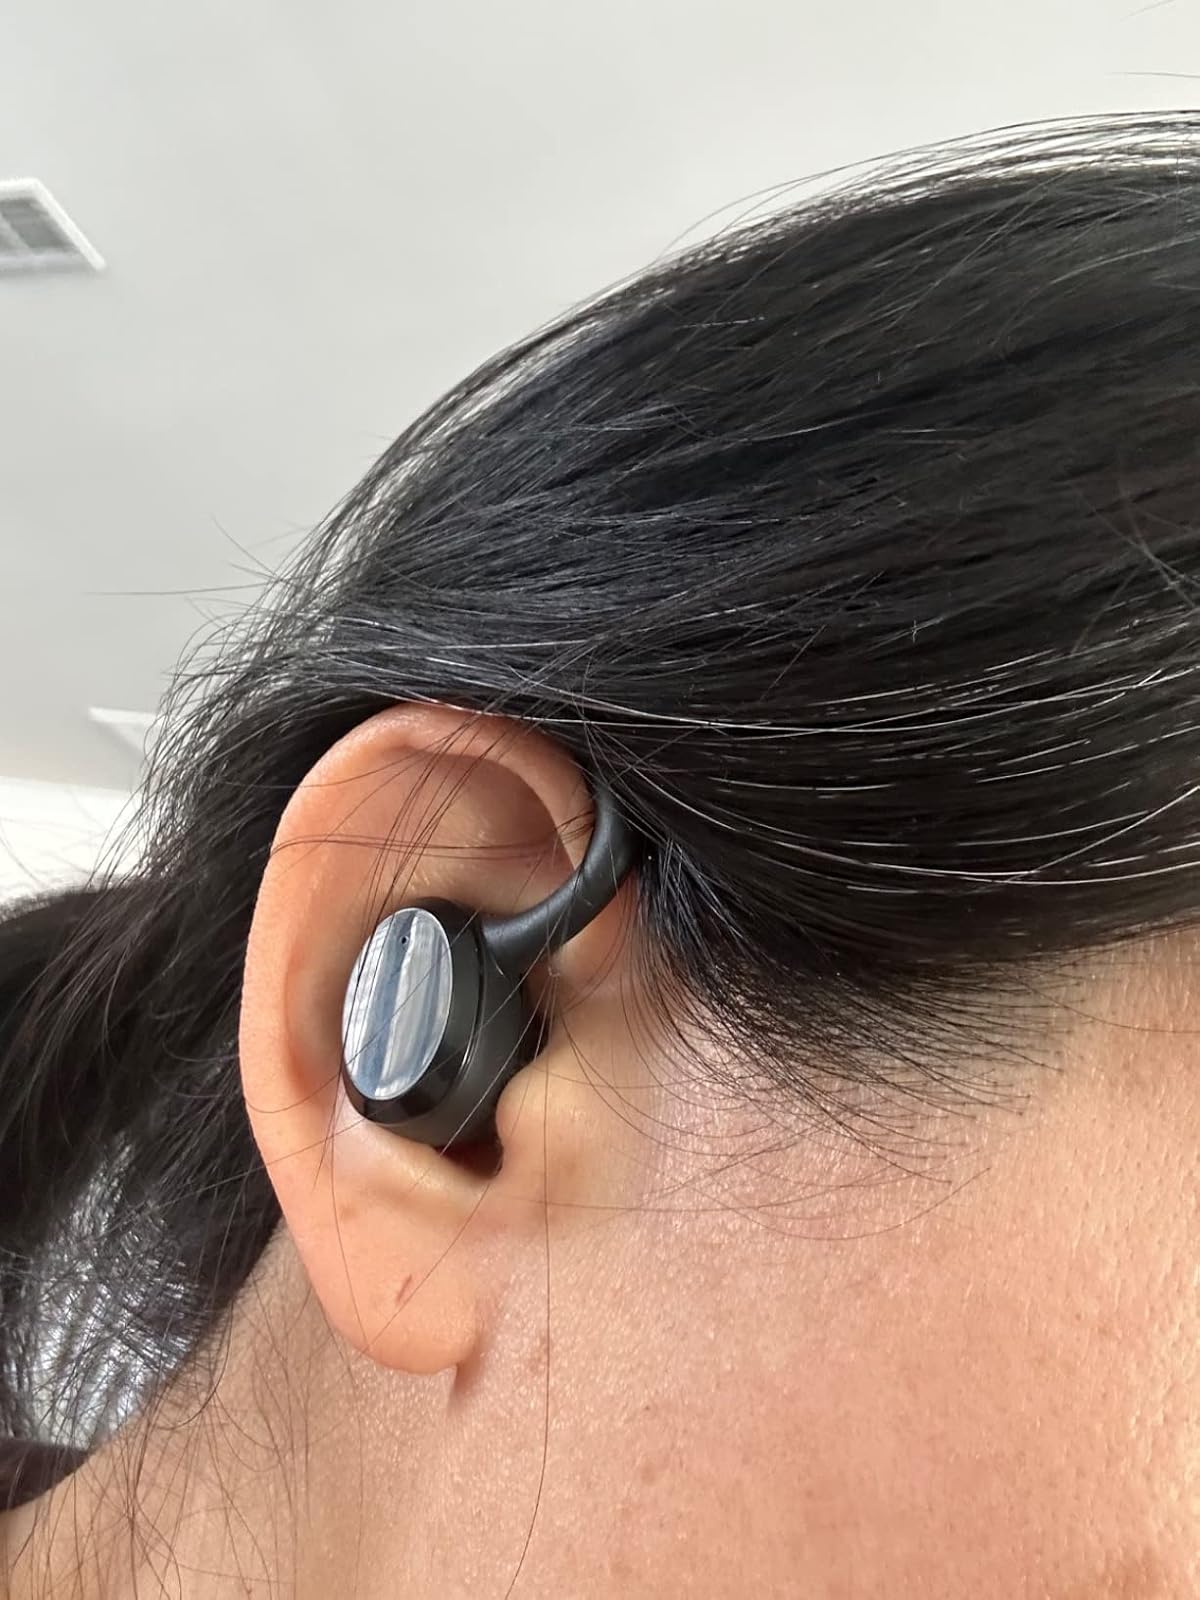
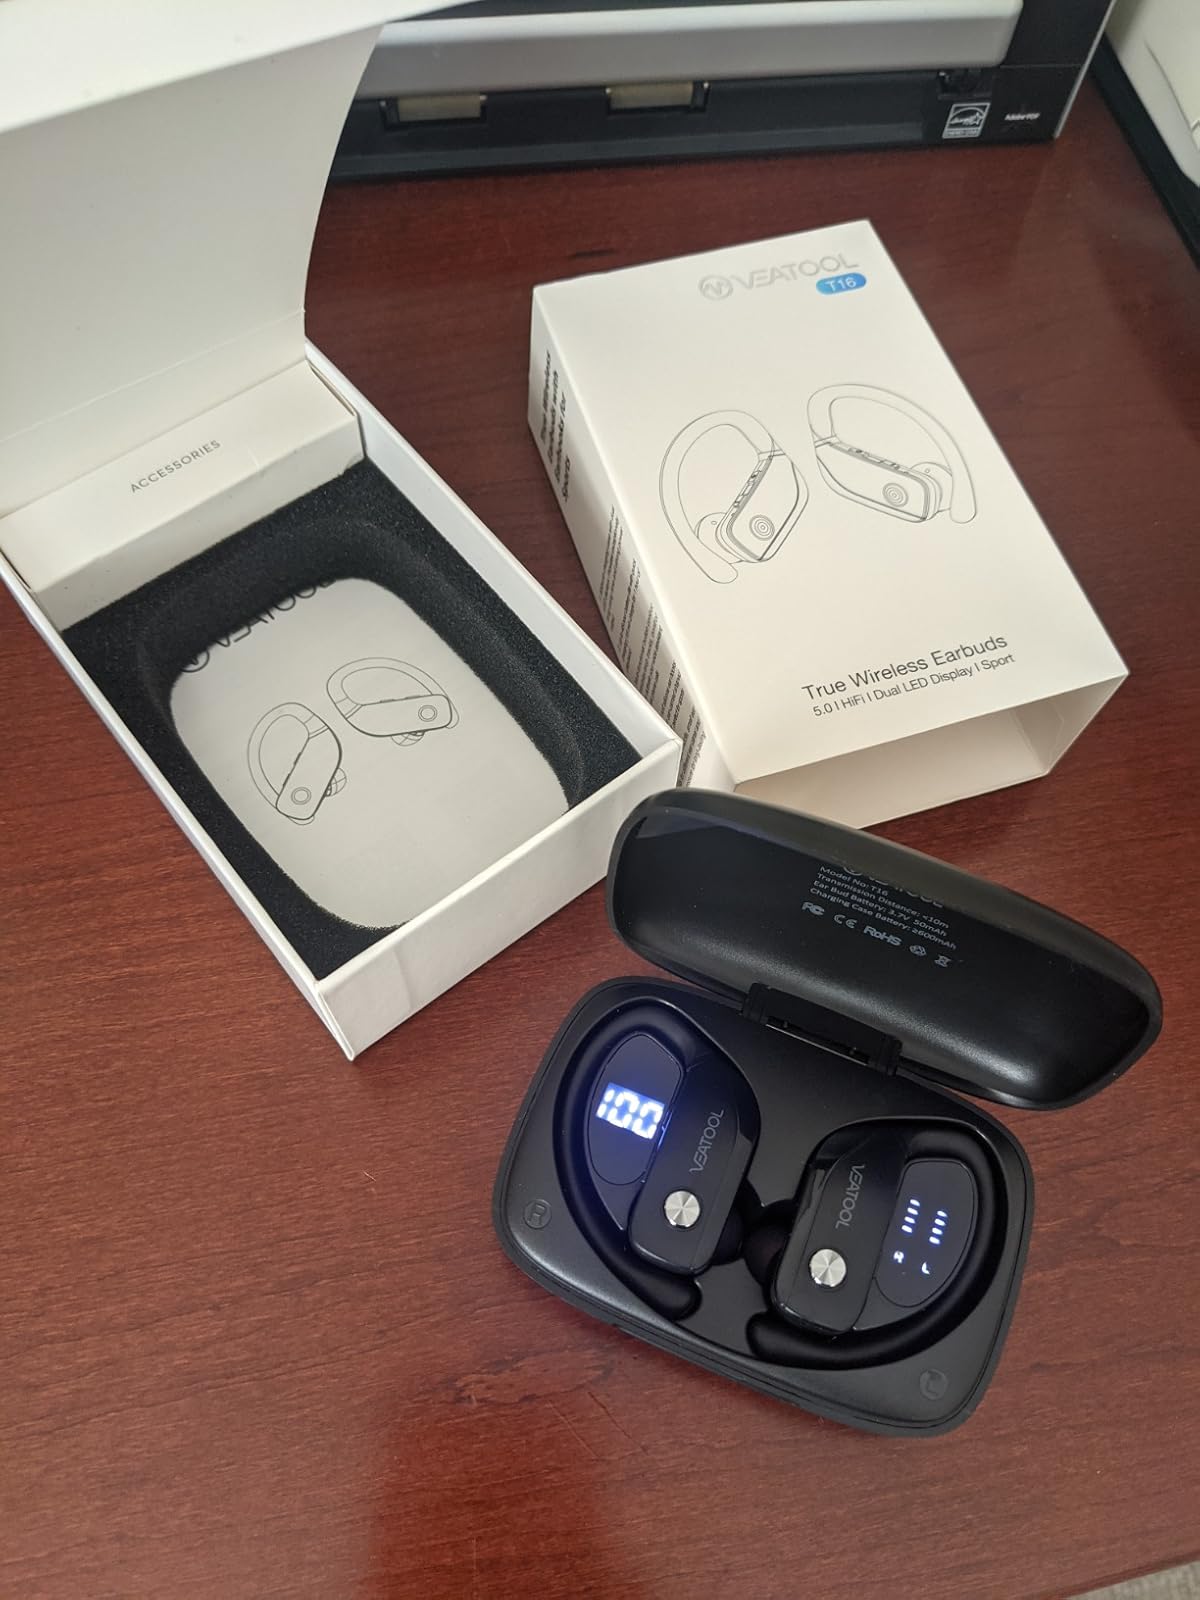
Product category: earbuds
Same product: no